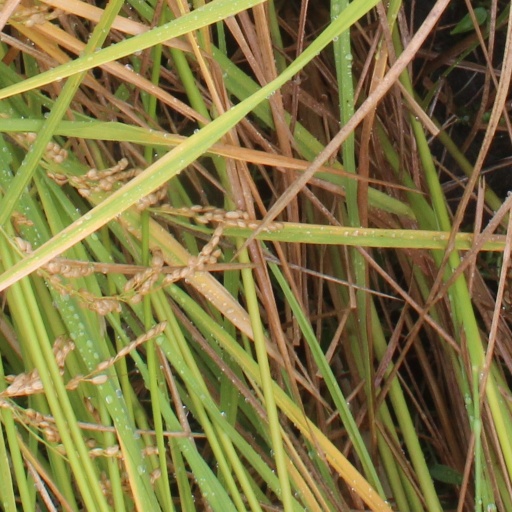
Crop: rice